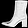
Label: Ankle boot